Onésimo Sánchez

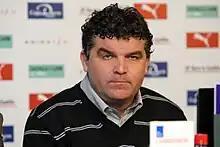
Sánchez as Valladolid coach

Onésimo Sánchez González (born 14 August 1968), known simply as Onésimo as a player, is a Spanish former professional footballer who played mainly as a winger, currently a manager.